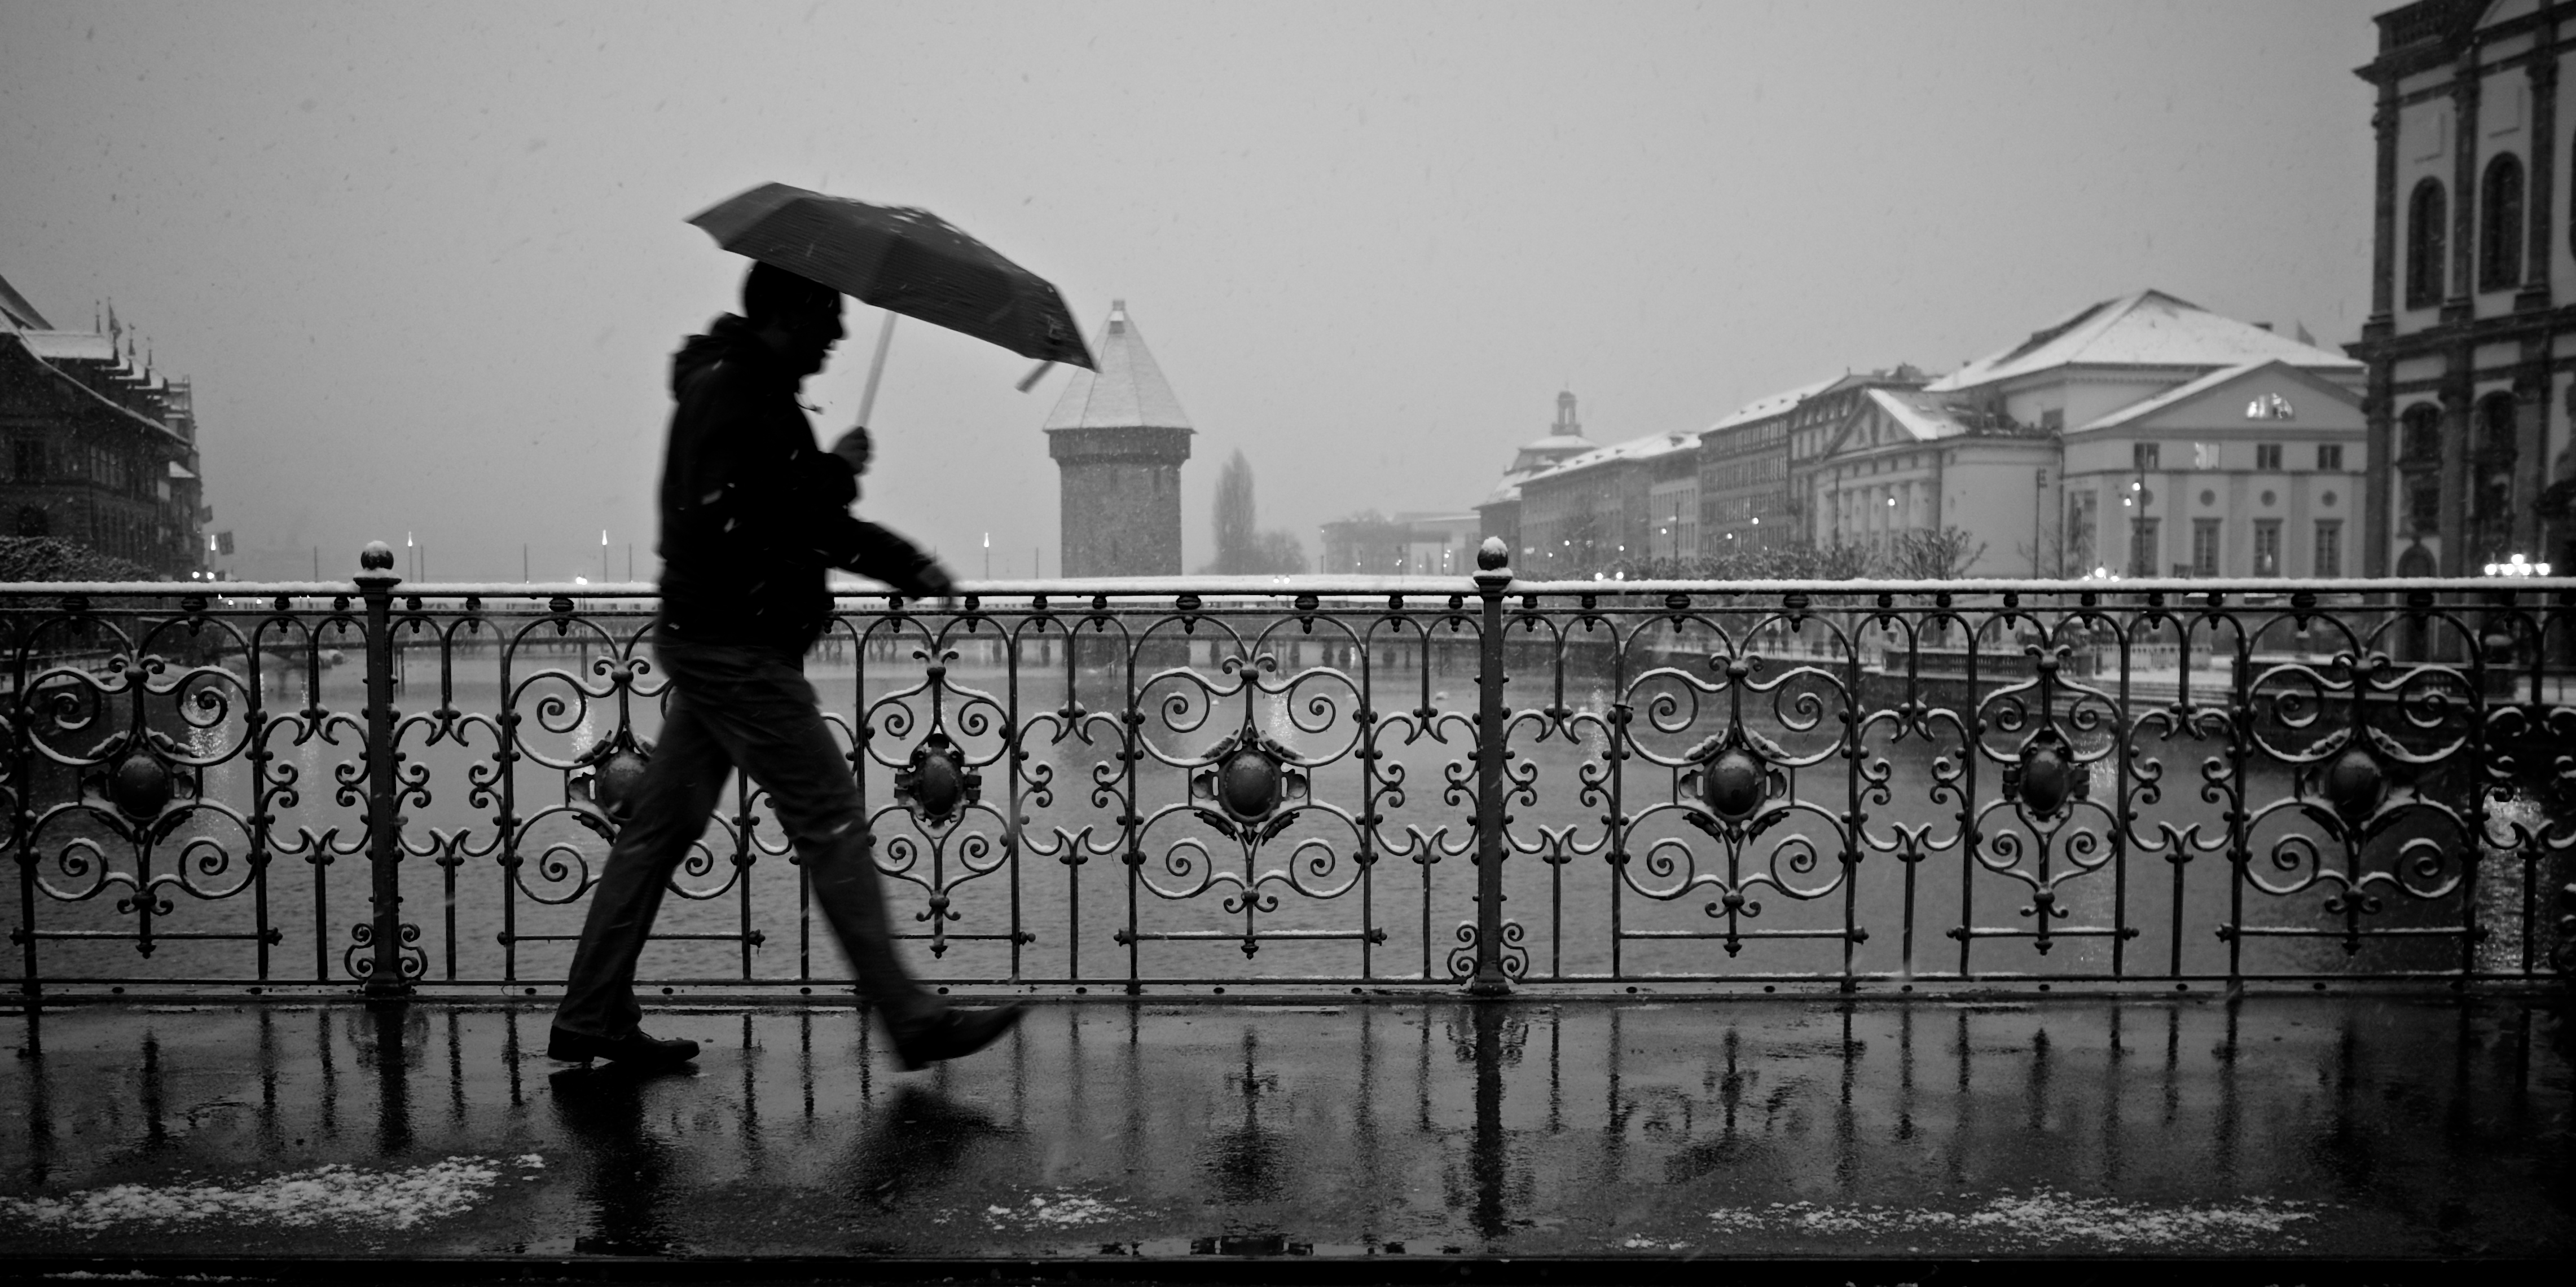
black and white, white, street, photography, ebook, training, darkness, black, monochrome, streetphotography, flickr, thomas, video, olympus, photograph, luzern, omd, image, fuji, leica, monochrom, leuthard, hcb, thomasleuthard, monochrome photography, film noir